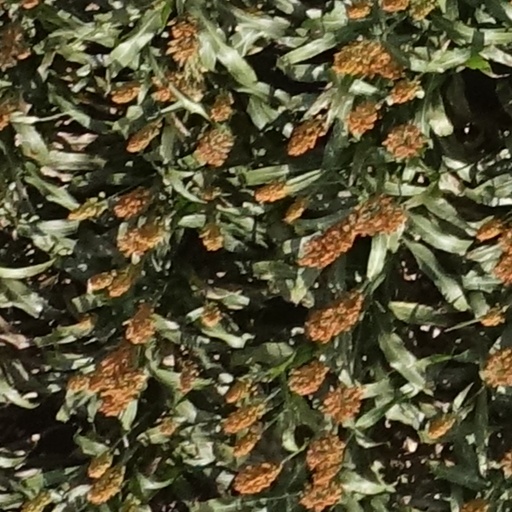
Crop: sorghum